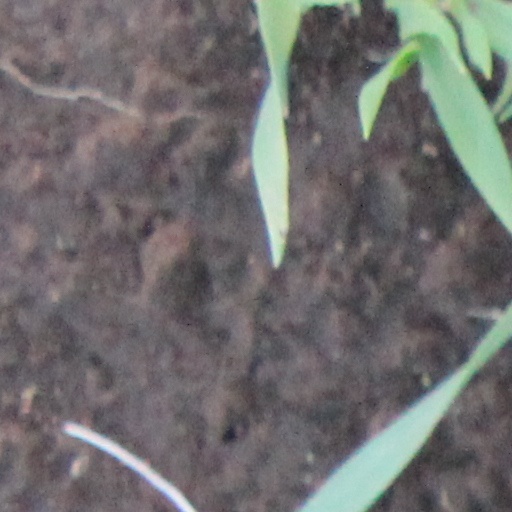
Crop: wheat